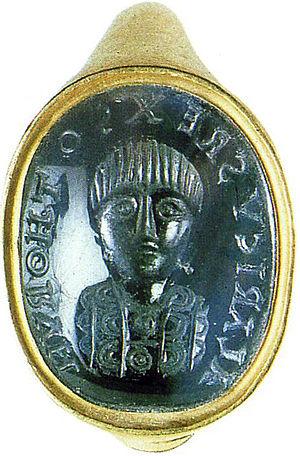
«
La Sapaudie est le nom latin moderne désignant l'"Allobrogie" et la partie occidentale de l'Helvétie, ce qui correspond au territoire où vivaient les Allobroges et les Helvètes et où se sont installés les Burgondes en 443. Celui-ci correspond à la région comprise entre le Jura et les Alpes, c'est-à-dire l'espace situé entre l'Ain, le Rhône, la région du Léman, le Jura et le bassin de l'Aar jusqu'au Rhin, soit la plus grand partie du plateau suisse actuel, incluant les civitas de Genève, Nyon et Avenches-Windisch.
Le territoire a connu une occupation humaine dès la Préhistoire. Au paléolithique, des chasseurs fréquentent certains sites, ce qui a été montré avec des découvertes d'outils en pierre qu'ils ont laissés dans ces lieux. La Caune de l'Arago, à Tautavel, a abrité jusqu'à nos jours les restes d'un homme, dit « homme de Tautavel », mort depuis environ 450 000 ans. Entre environ 125 000 ans et 35 000 ans avant nos jours, l'homme de Néandertal est présent dans la région ; s'y installe après lui l'Homo sapiens.
Alaric II est roi des Wisigoths de 484 à 507. Il règne sur la presque totalité de l'Espagne, sur une majorité des territoires au sud de la Loire et sur la plus grande partie de la Provence. Alaric est un chrétien de confession arienne mais il est moins intolérant vis-à-vis des nicéens que son père Euric. Il les autorise d'ailleurs à tenir en 506 un concile à Agde. Il trouve la mort sur le champ de bataille à Vouillé en se battant contre les Francs de Clovis.